Eldon Square Shopping Centre

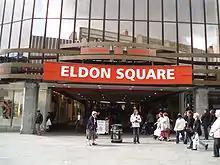
The previous Northumberland Street entrance to Eldon Square, now redeveloped.

During the 1960s, the leader of the city council, T. Dan Smith, set the groundwork for a new shopping centre. He intended to use the famous Danish architect Arne Jacobsen; however this fell through. Old Eldon Square was nonetheless controversially redeveloped in the mid 1970s, with Christopher Booker writing in 1978 that it was "perhaps the greatest single example of architectural vandalism in Britain since the war. Until ten years ago this most handsome piece of old Newcastle, with its blackened, post-classical frontages survived intact. Today only one side remains, the rest dominated by the astonishingly brutal shopping centre put up by Capital and Counties, turning its brick backside on the world in the most aggressive way, in order to lure Novocastrians into the softly-lit womb of the air-conditioned shopping malls within."